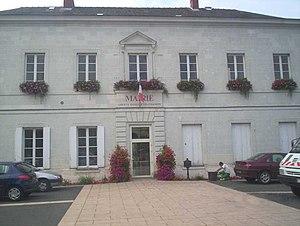
Corné est une ancienne commune française située dans le département de Maine-et-Loire, en région Pays de la Loire, devenue le 1ᵉʳ janvier 2016, une commune déléguée de la commune nouvelle de Loire-Authion.